April 2015 Nepal earthquake

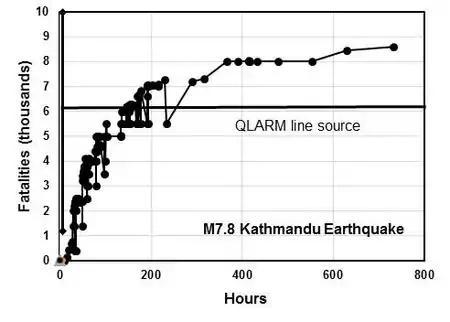
Fatality reports by the media as a function of time, compared to the QLARM calculation (horizontal line) made after the rupture area of the Kathmandu earthquake had been mapped. Uncertainty extent given by the vertical solid line. The source for news reports is the NINTRAS web site of the Swiss Seismological Service. All reports, including lower values exceeded by others, are given.

After the rupture area of the Kathmandu 2015 earthquake had been derived and the intensities of shaking had been mapped, a line source model for losses could be constructed with energy being radiated along the entire rupture. The fatalities estimated in this way by QLARM agree with those reported in the end. The figure shows reports of fatalities as a function of time. News reports significantly underestimated the actual numbers of fatalities for several days.